Bathysphaera

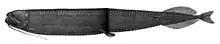
"Opostomias micripnus", the largest dragonfish described

None of the five new fish described by Beebe were confirmed to exist, except by his colleague Otis Barton, who descended with him in the submersible.